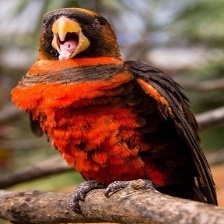
Species: DUSKY LORY
Scientific name: PSEUDEOS FUSCATA
ImageNet parent category: lorikeet